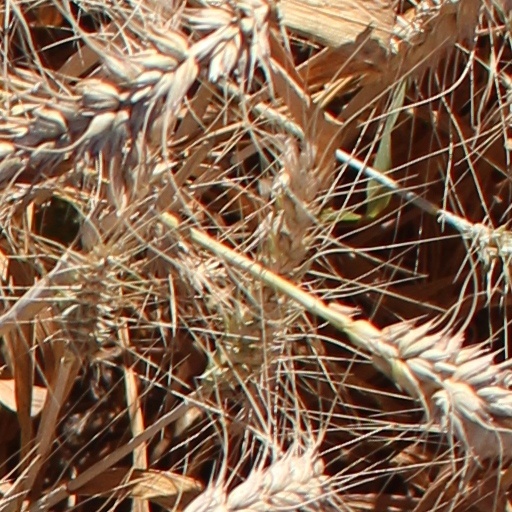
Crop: wheat